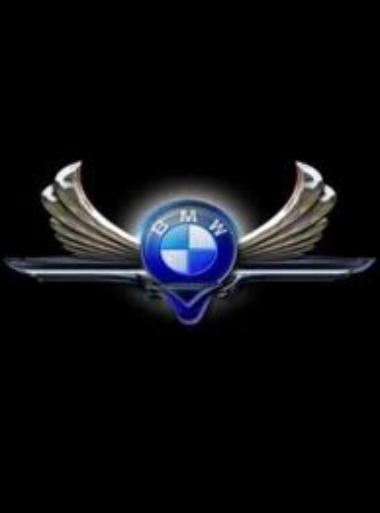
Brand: BMW
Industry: Transportation